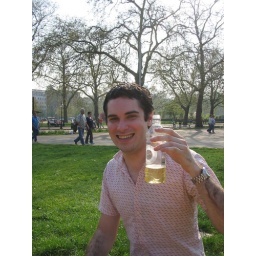
dan drinking champagne out of a water bottle in hyde park